Józef Haller

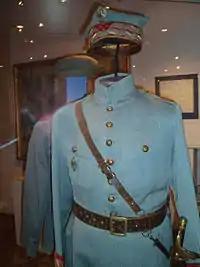
General Haller's uniform as Commander of the Blue Army (Military Museum, Warsaw)

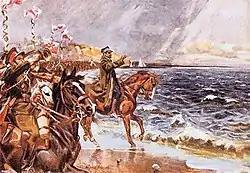
Painting Poland's Wedding to the Sea (1931) by Wojciech Kossak (1857–1942). General Haller throwing ceremonial ring to Baltic sea.

In July 1918, after a long journey through East Karelia and Kola Peninsula to Murmansk, General Haller arrived in France. On 4 October 1918 he was designated to be in charge of the forming Polish Army. Those units were organised by volunteers. They consisted of Polish men who firstly served in the French army, former POWs of Austrian-Hungarian and German armies (nearly 35,000) and Polish emigrants from the United States and Canada (about 23,000 people) and Brazil (300 people). Political surveillance over the army was initially a domain of Polish National Committee. But according to an agreement of 28 September 1918, the Blue Army was recognised by the Triple Entente member countries and the independent Polish army.